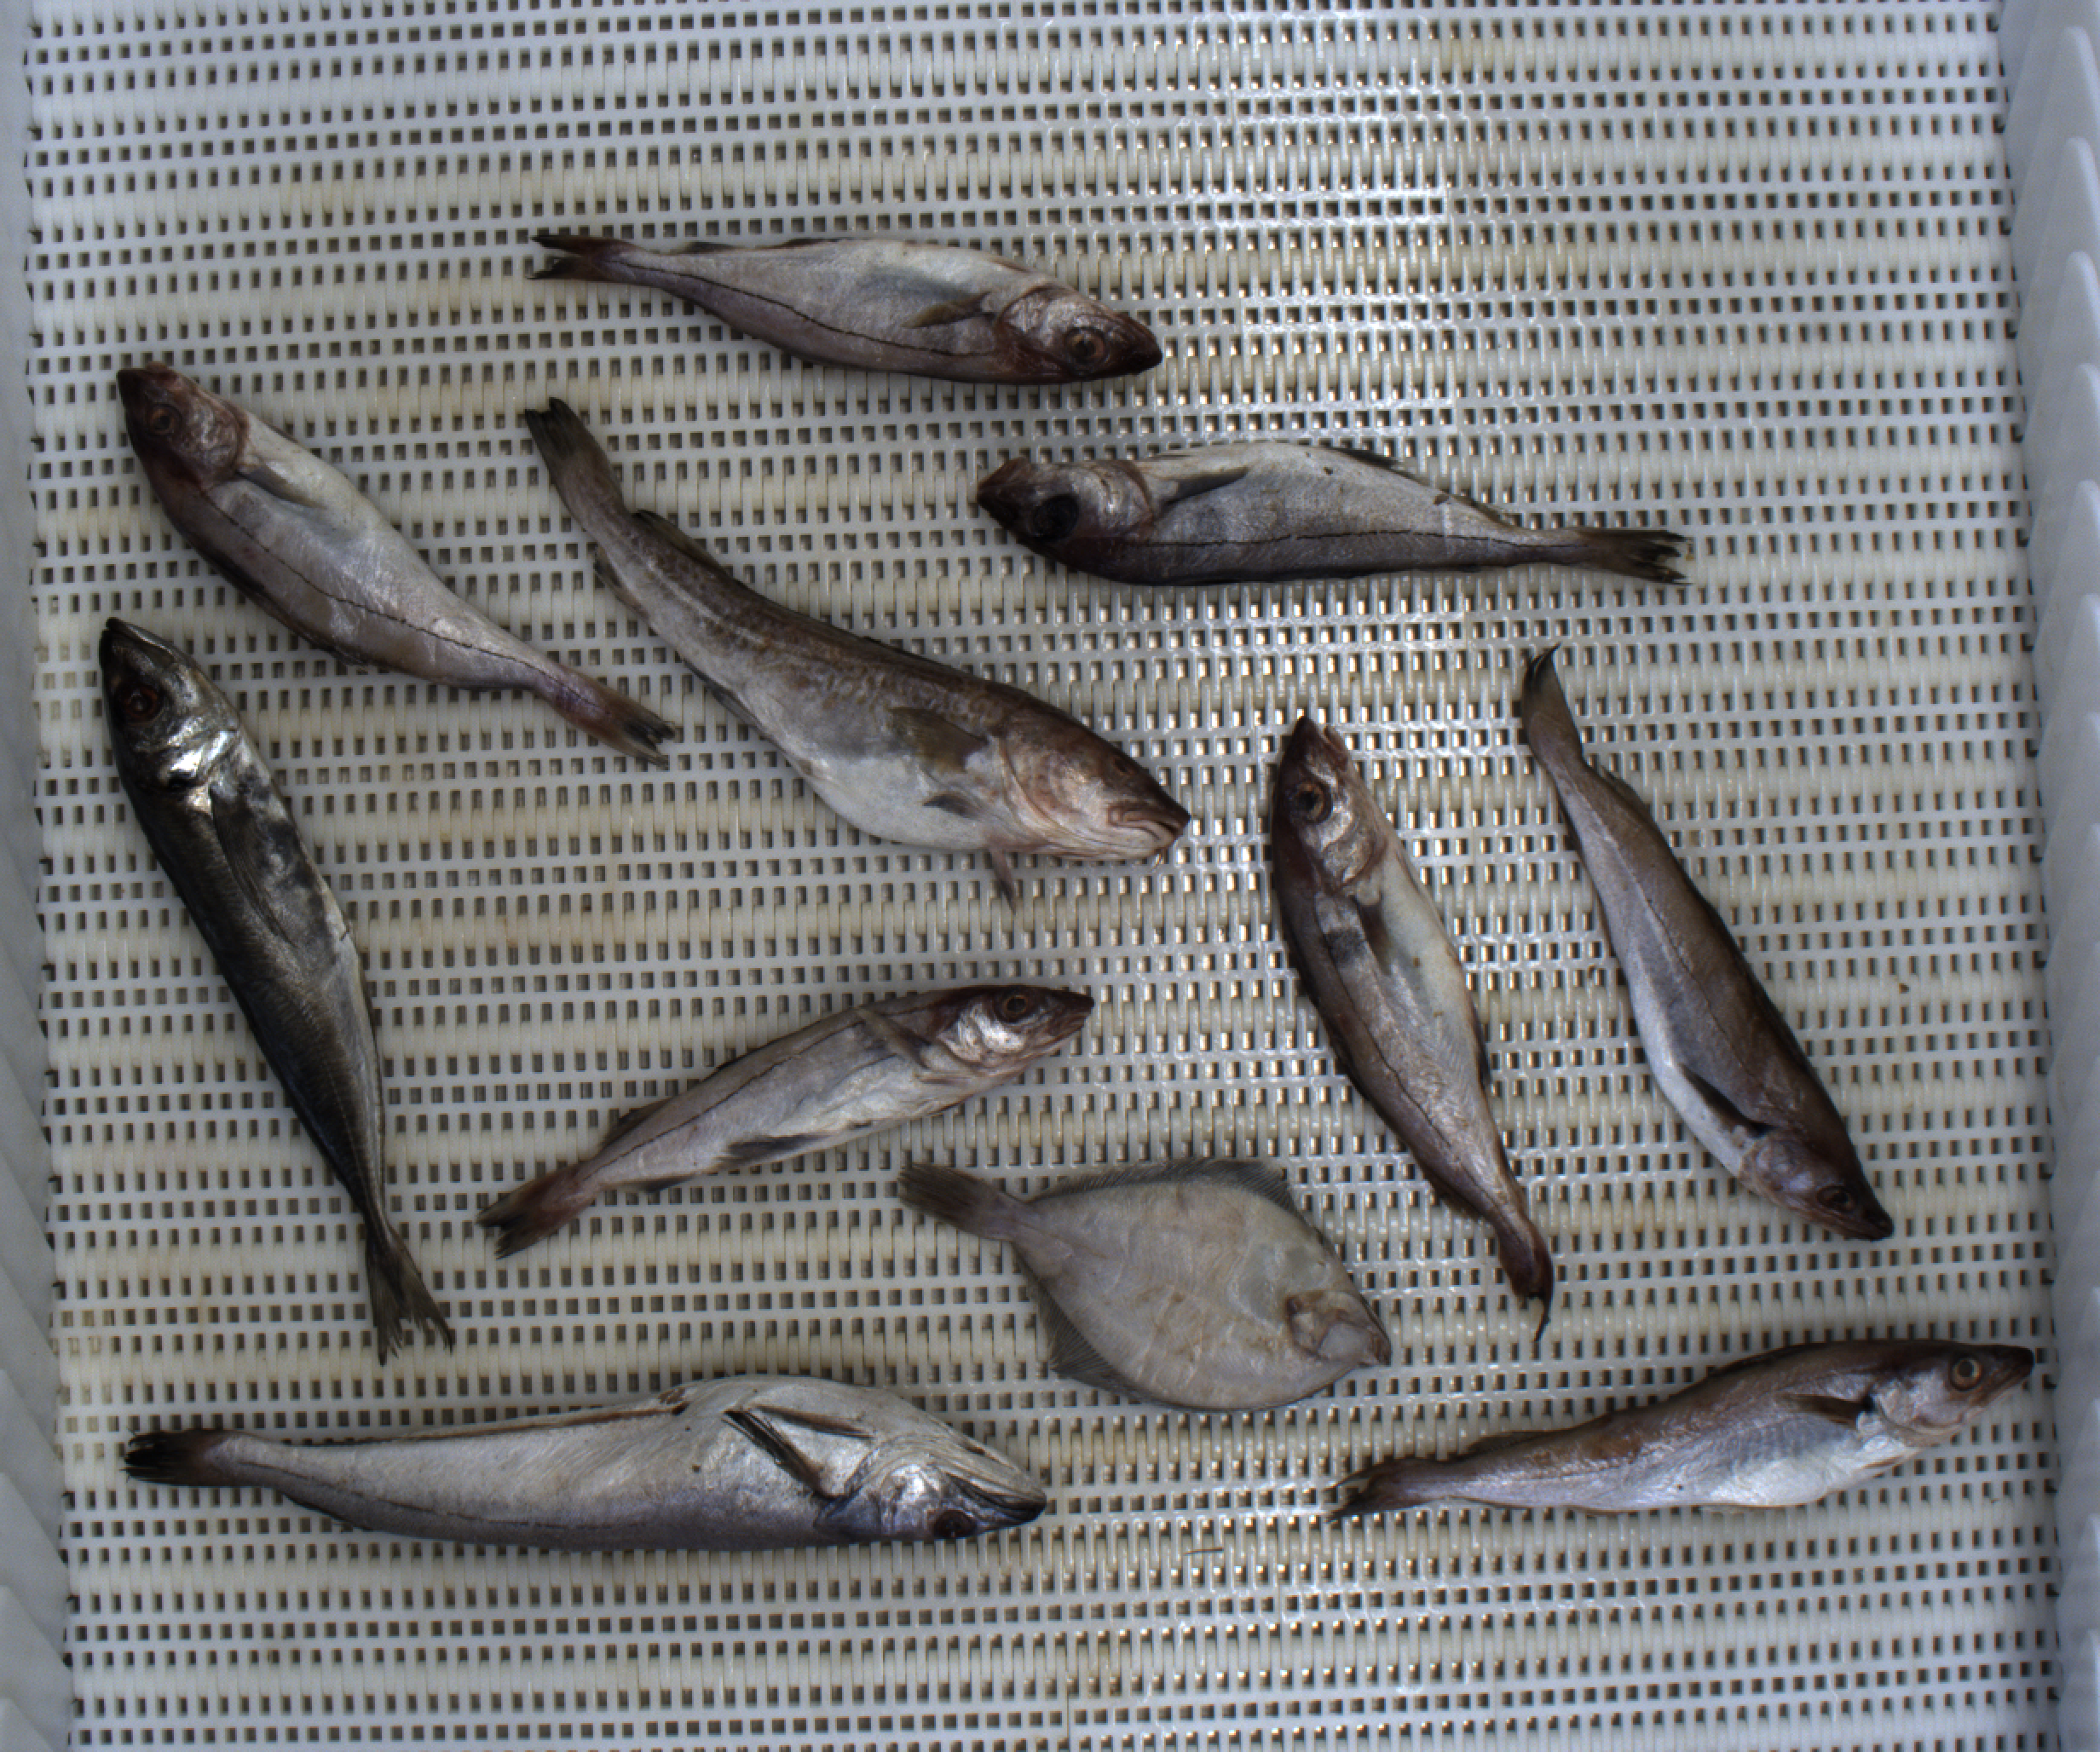
Total fish: 11
Cod: 1
Haddock: 5
Whiting: 2
Hake: 1
Horse mackerel: 1
Saithe: 0
Other: 1